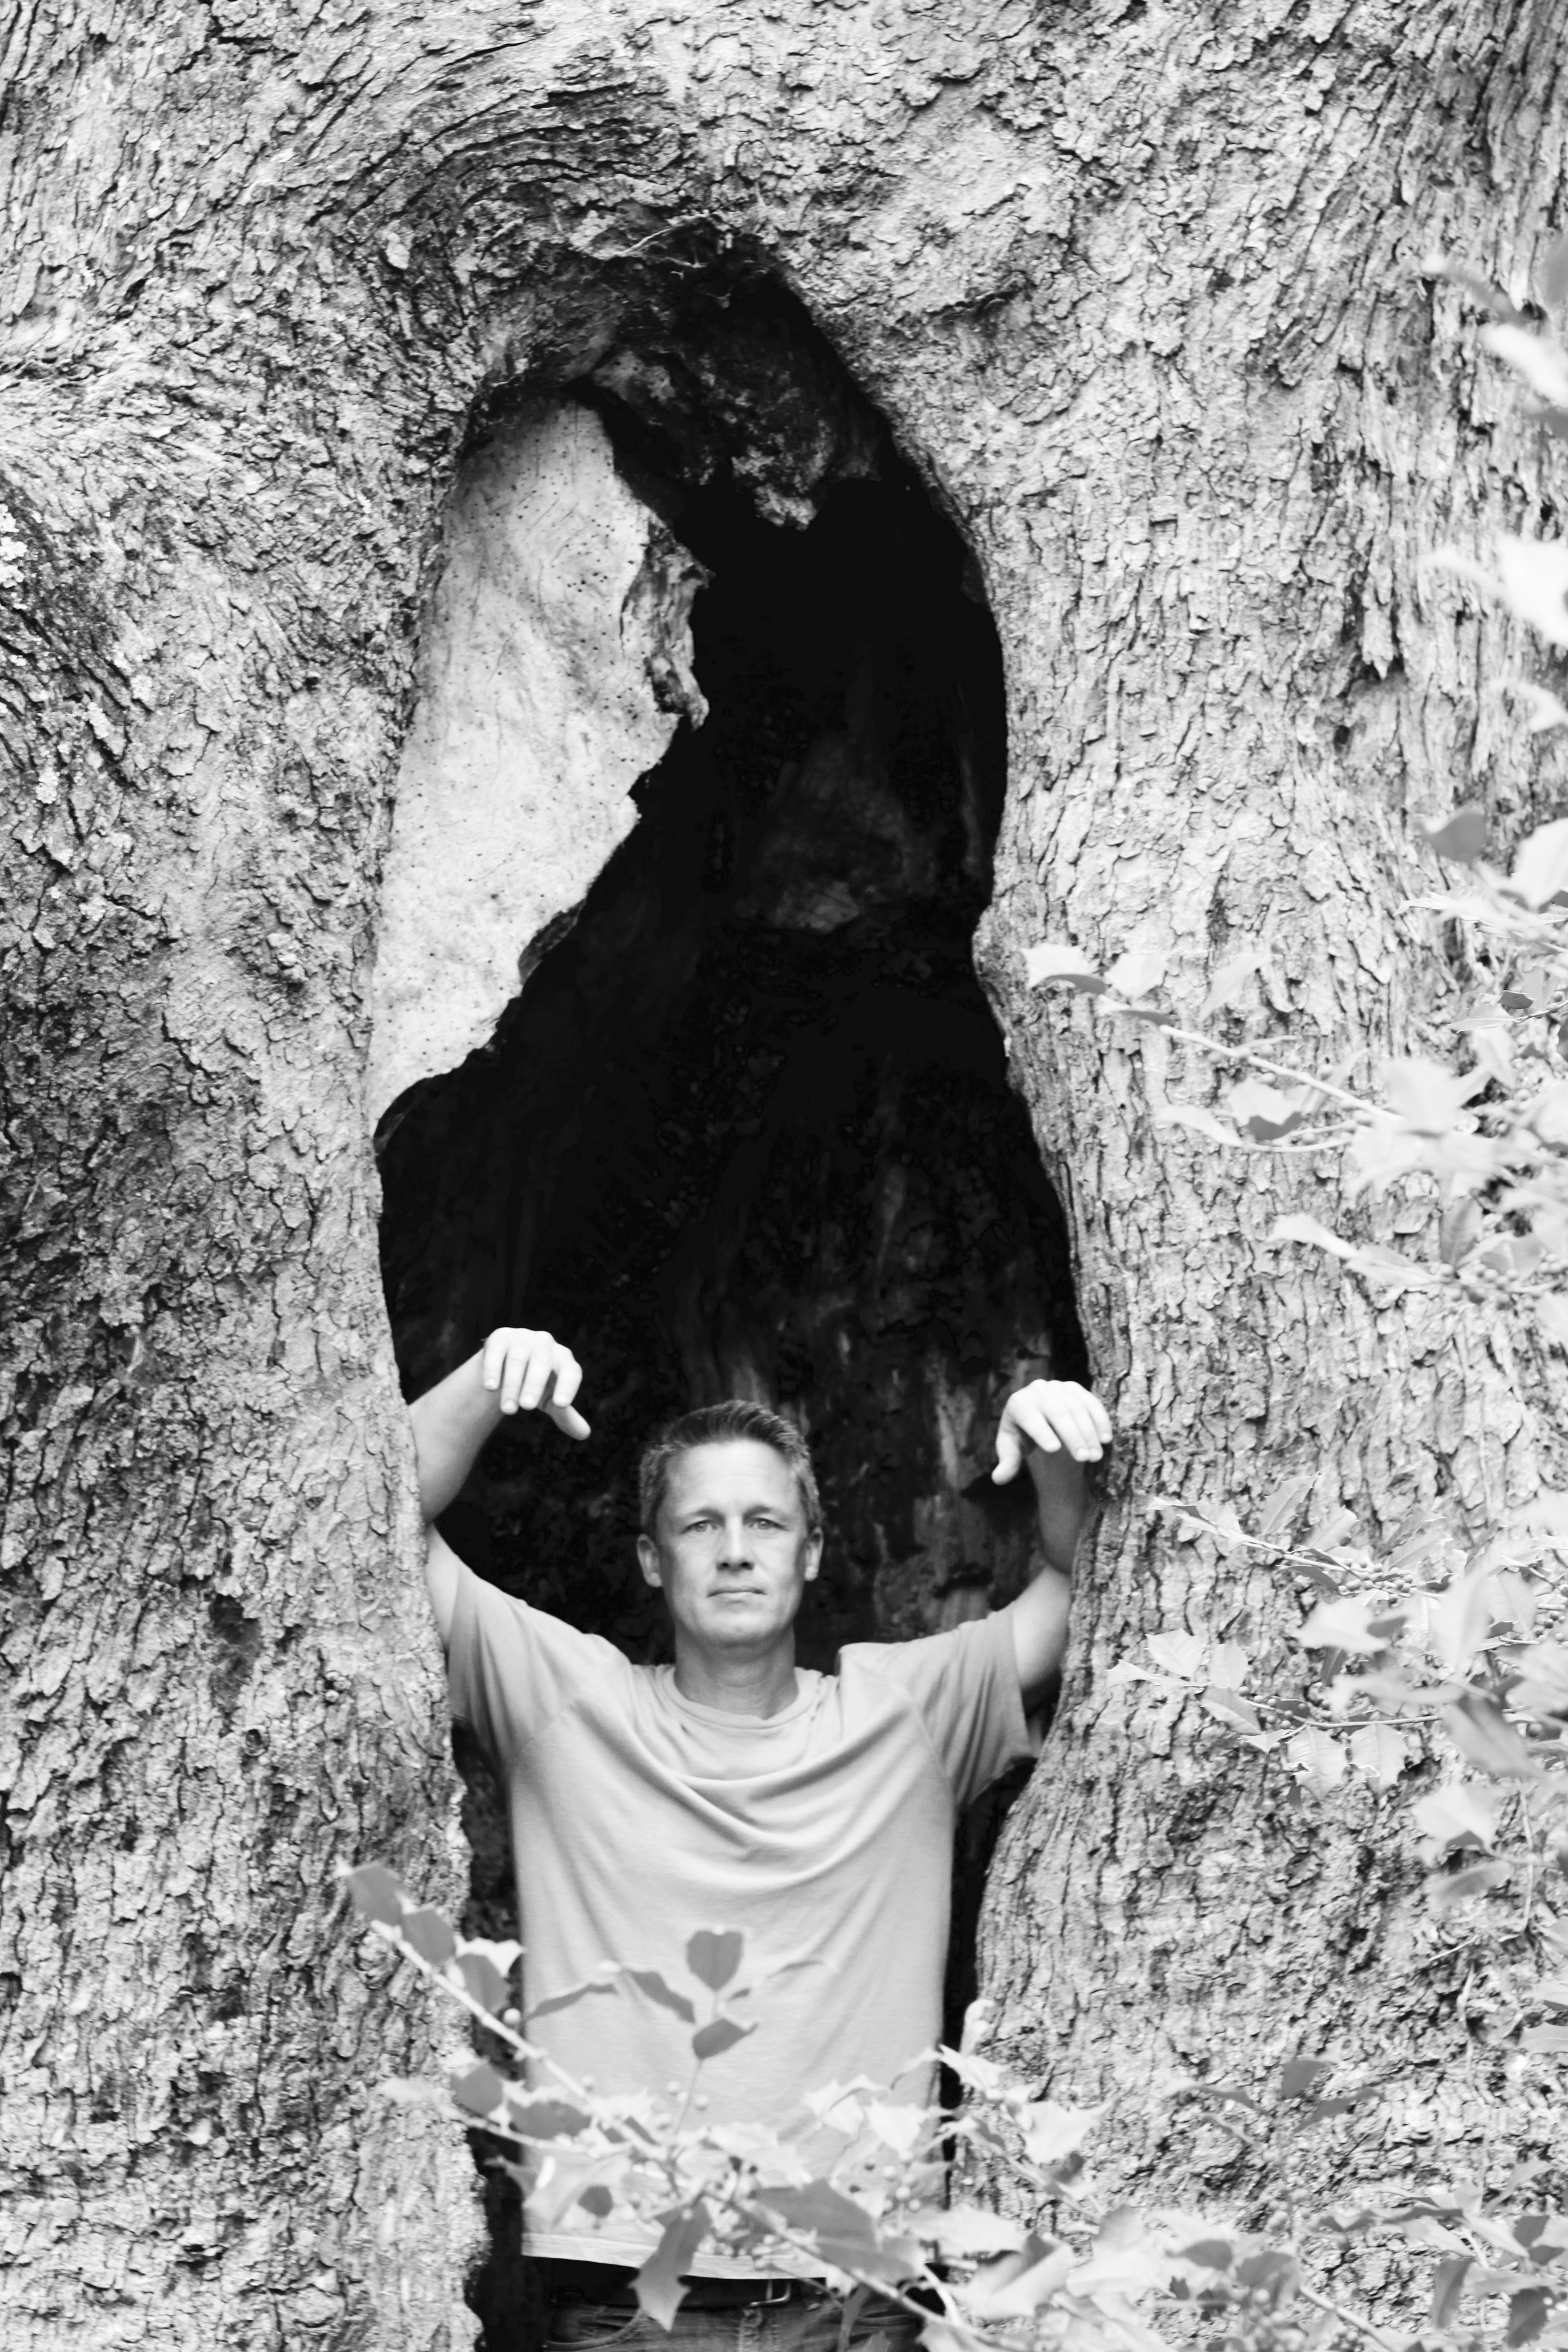
man, person, black and white, white, photography, model, black, monochrome, photograph, image, monochrome photography